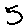
Label: 5